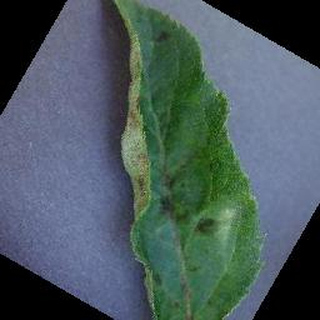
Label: apple_apple_scab